Saholan Cave

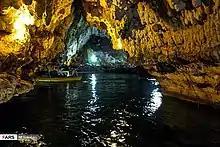
Saholan Cave.

Saholan Cave is in Saholan village, 42 km southeast of Mahabad city, Borhan Road, and Isa Kand Village. It is located between Mahabad city and 25 km away from Bukan city.